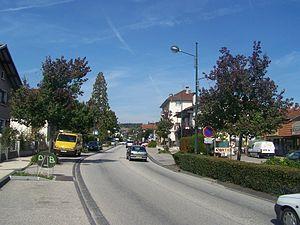
La rue principale de Pringy en Haute-Savoie.
Pringy est une ancienne commune française située dans le département de la Haute-Savoie, en région Auvergne-Rhône-Alpes.